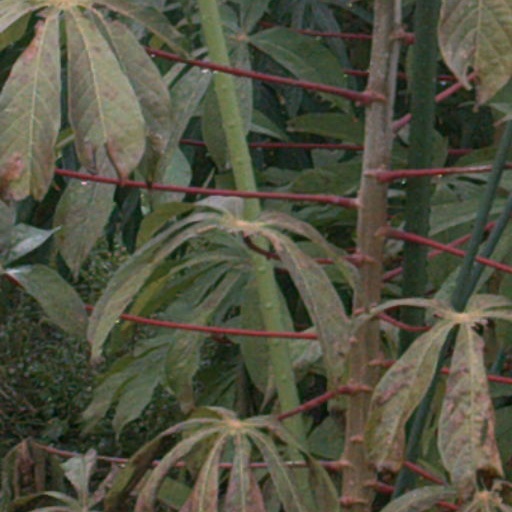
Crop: cassava